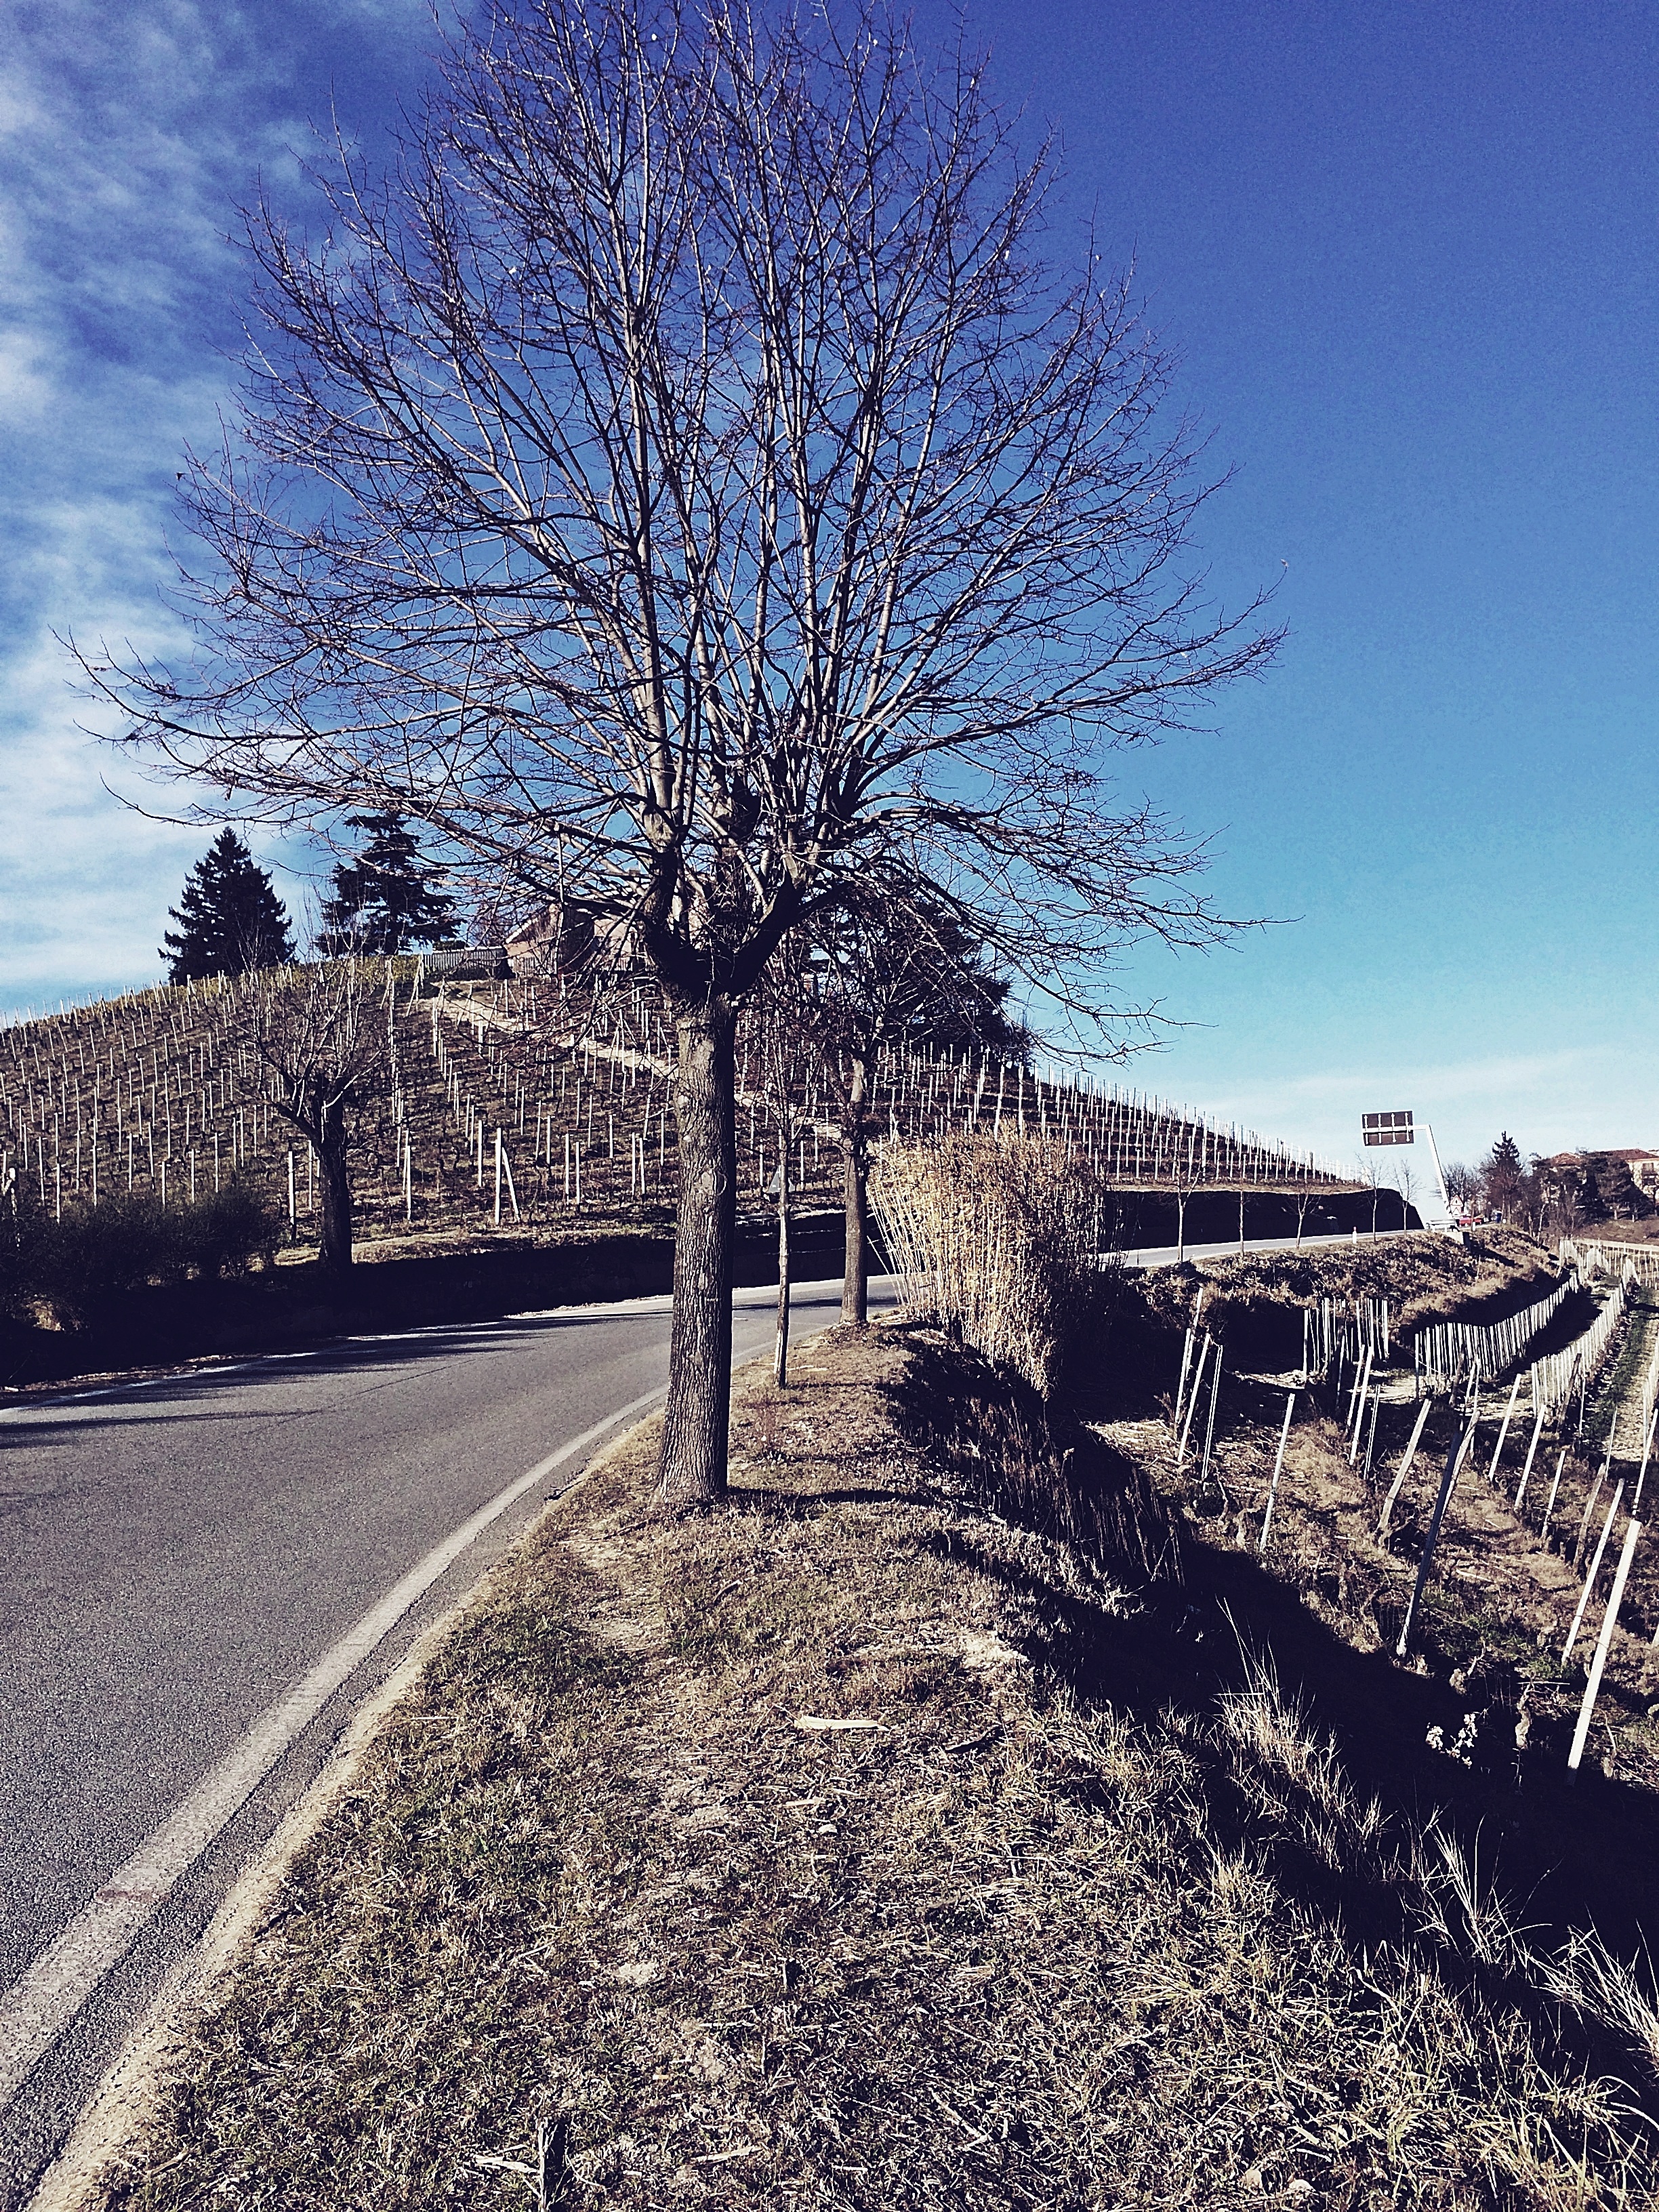
landscape, tree, snow, winter, plant, flower, frost, season, woody plant